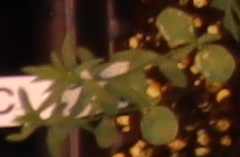
Label: Flax